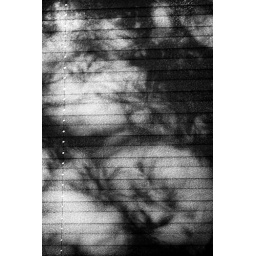
The setting sun creates some interesting patterns on my office windows in the afternoon.